HMS Daedalus (1780)

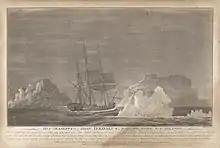
His Majesty's Ship "Daedalus" passing some ice islands - on the Eastern Steep edge of the Great Bank of Newfoundland on 21 June 1794

Captain Charles Henry Knowles recommissioned the "Daedalus" in March 1793, and sailed her to the Halifax station. Knowles was replaced by Captain Thomas Williams in September 1794, during which time "Daedalus" was part of Admiral Adam Duncan's fleet. In September 1795, Captain George Countess took over, and "Daedalus" sailed to the West African coast and then on to Jamaica. In January 1797, "Daedalus" was deployed against the French Expédition d'Irlande and on 8 January she was involved in the capture of the troopship "Suffren" and burnt her to avoid weakening the crew by dispersing them in the prize.